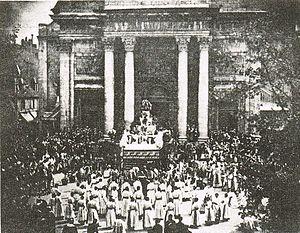
La procéssion de la fête-Dieu en 1863, à l'église Saint-Pierre, place du huit septembre à Besançon (Doubs, France)
La Fête-Dieu, appelée aussi Solennité du Saint-Sacrement du Corps et du Sang du Christ, ainsi que Corpus Domini ou Corpus Christi, est une fête religieuse essentiellement catholique et parfois anglicane célébrée le jeudi qui suit la Trinité, c'est-à-dire soixante jours après Pâques, ou le dimanche d'après dans certains pays comme la France. Cette fête célèbre la présence réelle de Jésus-Christ dans le sacrement de l'Eucharistie, c'est-à-dire sous les espèces du pain et du vin consacrés au cours du sacrifice eucharistique.
La place du 8-Septembre est une place du centre-ville de Besançon. Elle est l'une des plus vieilles et des plus importantes places de la ville, tenant un rôle central dans l'organisation routière du centre historique.
Le christianisme à Besançon apparaît au IIIᵉ siècle, période durant laquelle, selon la tradition, les martyrs Ferjeux et Ferréol ont évangélisé la ville et sa région. Toutefois le supplice et l'assassinat de ces deux figures du christianisme franc-comtois sont aujourd'hui tenus par certains historiens comme une invention de l'Antiquité tardive, l'ancienne Séquanie gallo-romaine ne se convertissant progressivement au christianisme qu'à partir du IVᵉ siècle. La première mention d'un évêque de la ville remonte à 346, mais des documents mentionnent des religieux en fonction dans la capitale comtoise dès le milieu du IIIᵉ siècle, époque où fut probablement construite la première église franc-comtoise, sur le site de l'actuelle cathédrale Saint-Jean.